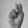
ASL letter: N